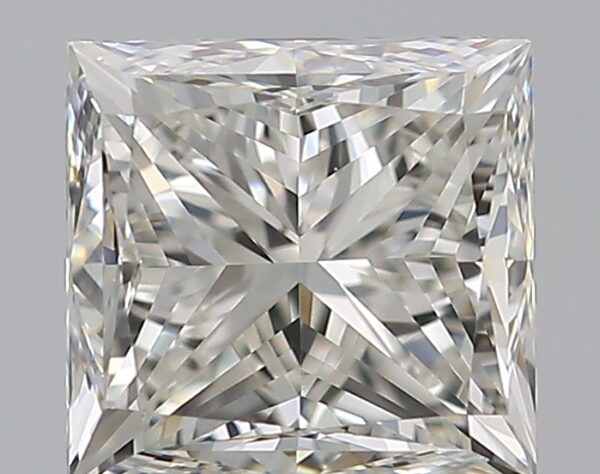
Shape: princess
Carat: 0.7
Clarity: VS1
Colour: I
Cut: GD
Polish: EX
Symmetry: VG
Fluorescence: F
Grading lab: GIA
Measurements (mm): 4.7 x 4.47 x 3.53